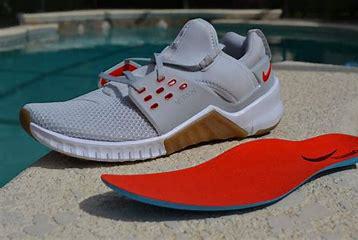
Brand: Nike
Model: Free X Metcon 2